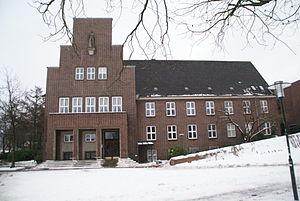
Wedel (Allemagne): Maison Communale